Orders, decorations, and medals of Ghana

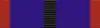
ribbon bar

Ribbon: central navy blue, with towards the border, a thin red stripe and a broad yellow stripe border.